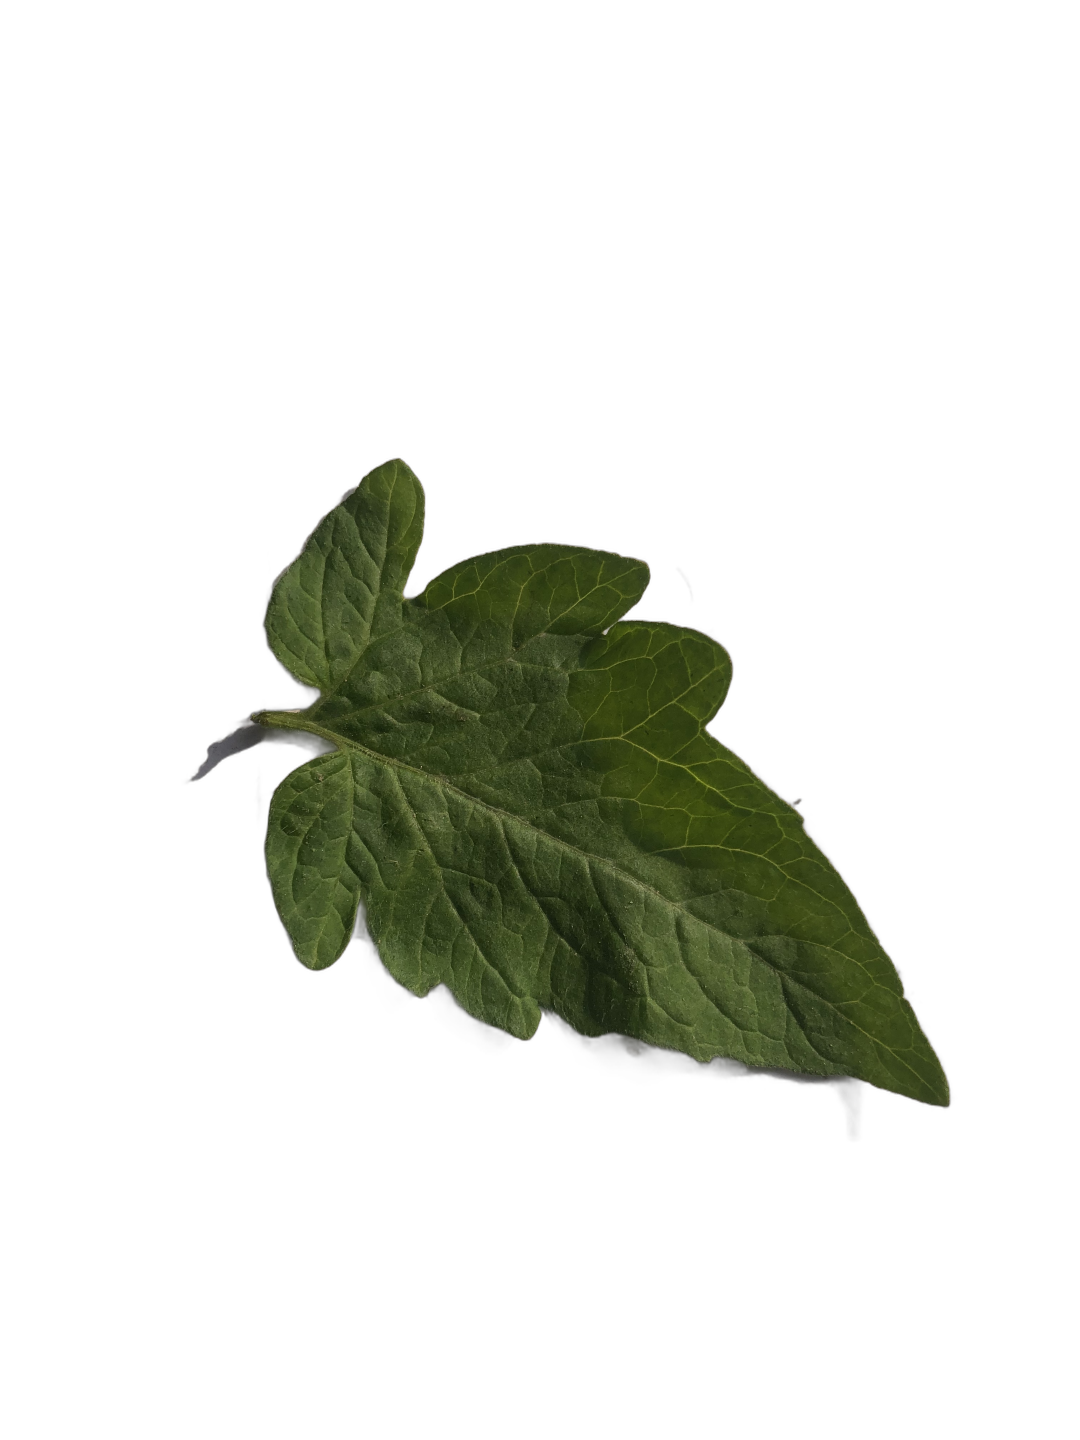
Crop: Tomato
Label: Healthy